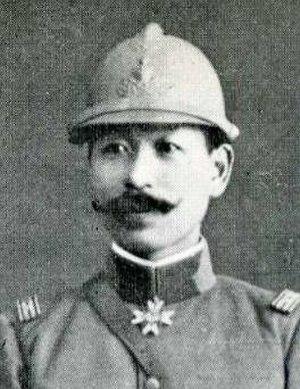
Nobutaka Shiōden est un général de l'armée impériale japonaise qui fut également législateur à la Diète du Japon.